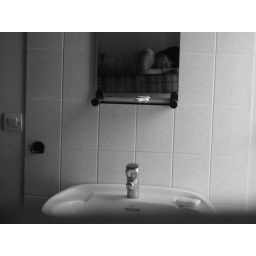
this is me lying on a dirty top bunk bed in a dingy hostel in Paris taking a photo in the mirror